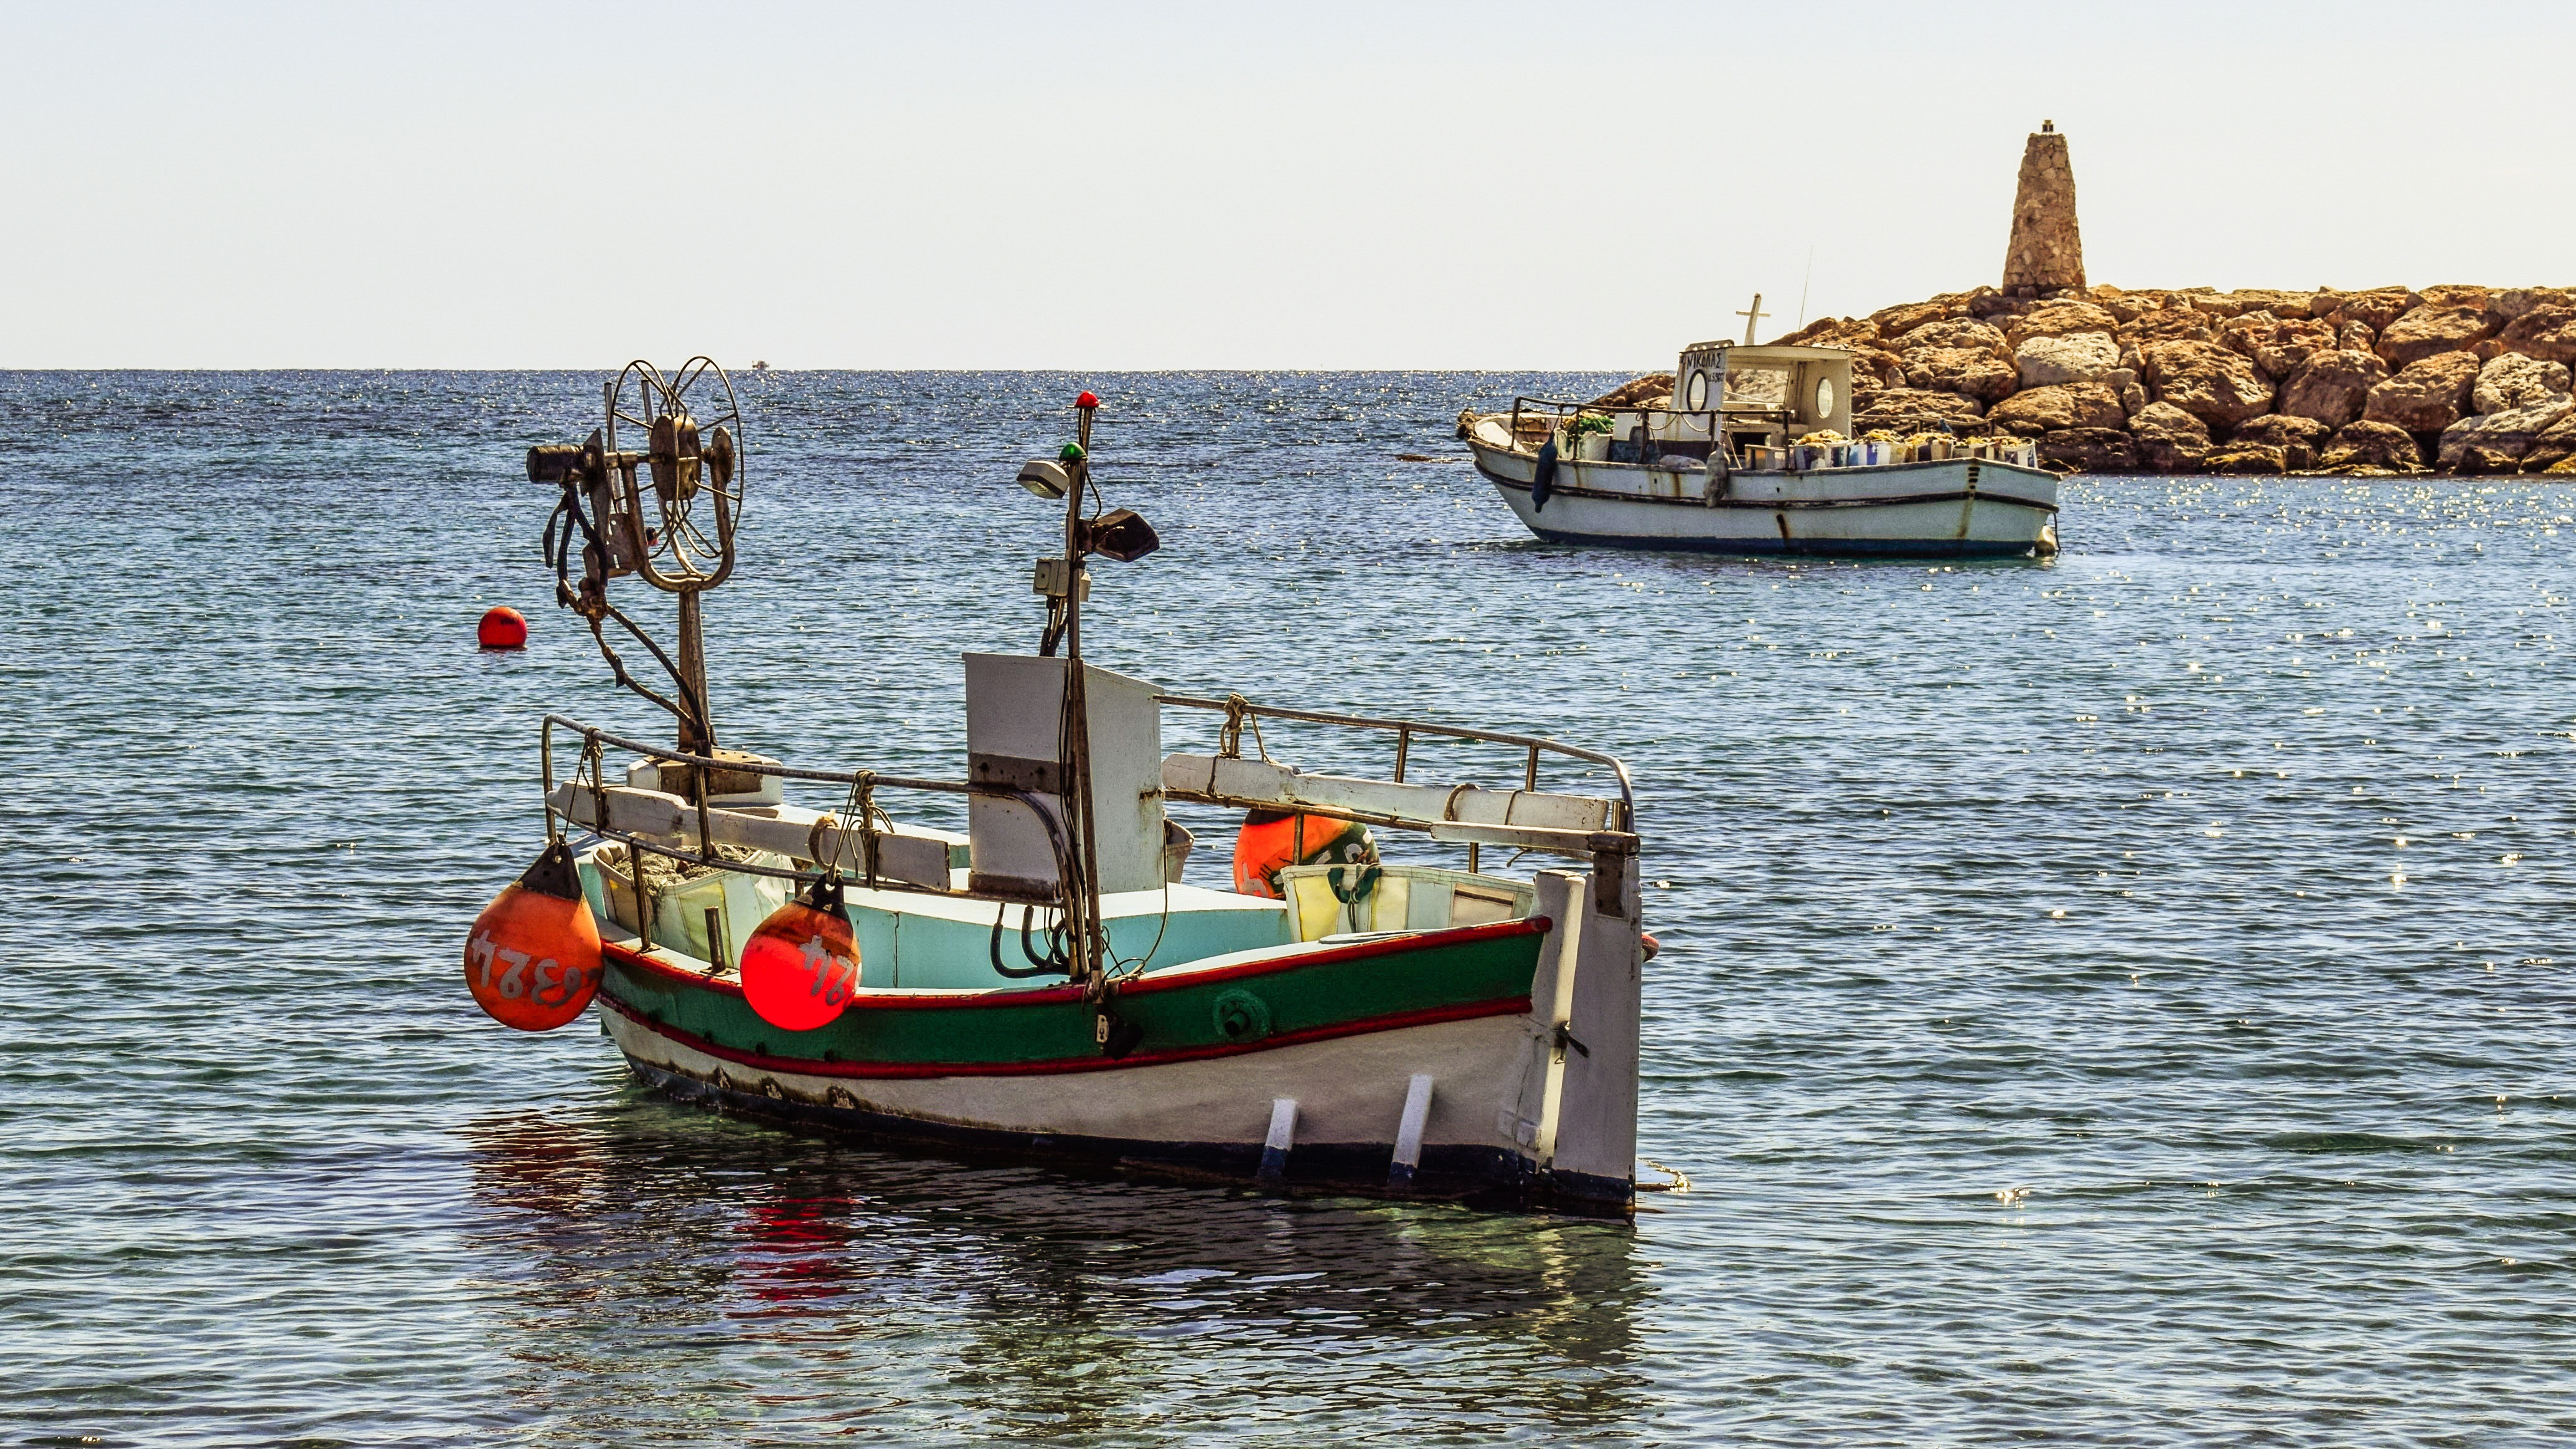
sea, coast, boat, vehicle, bay, harbor, boating, watercraft, traditional, cyprus, fishing vessel, fishing shelter, ormidhia, watercraft rowing